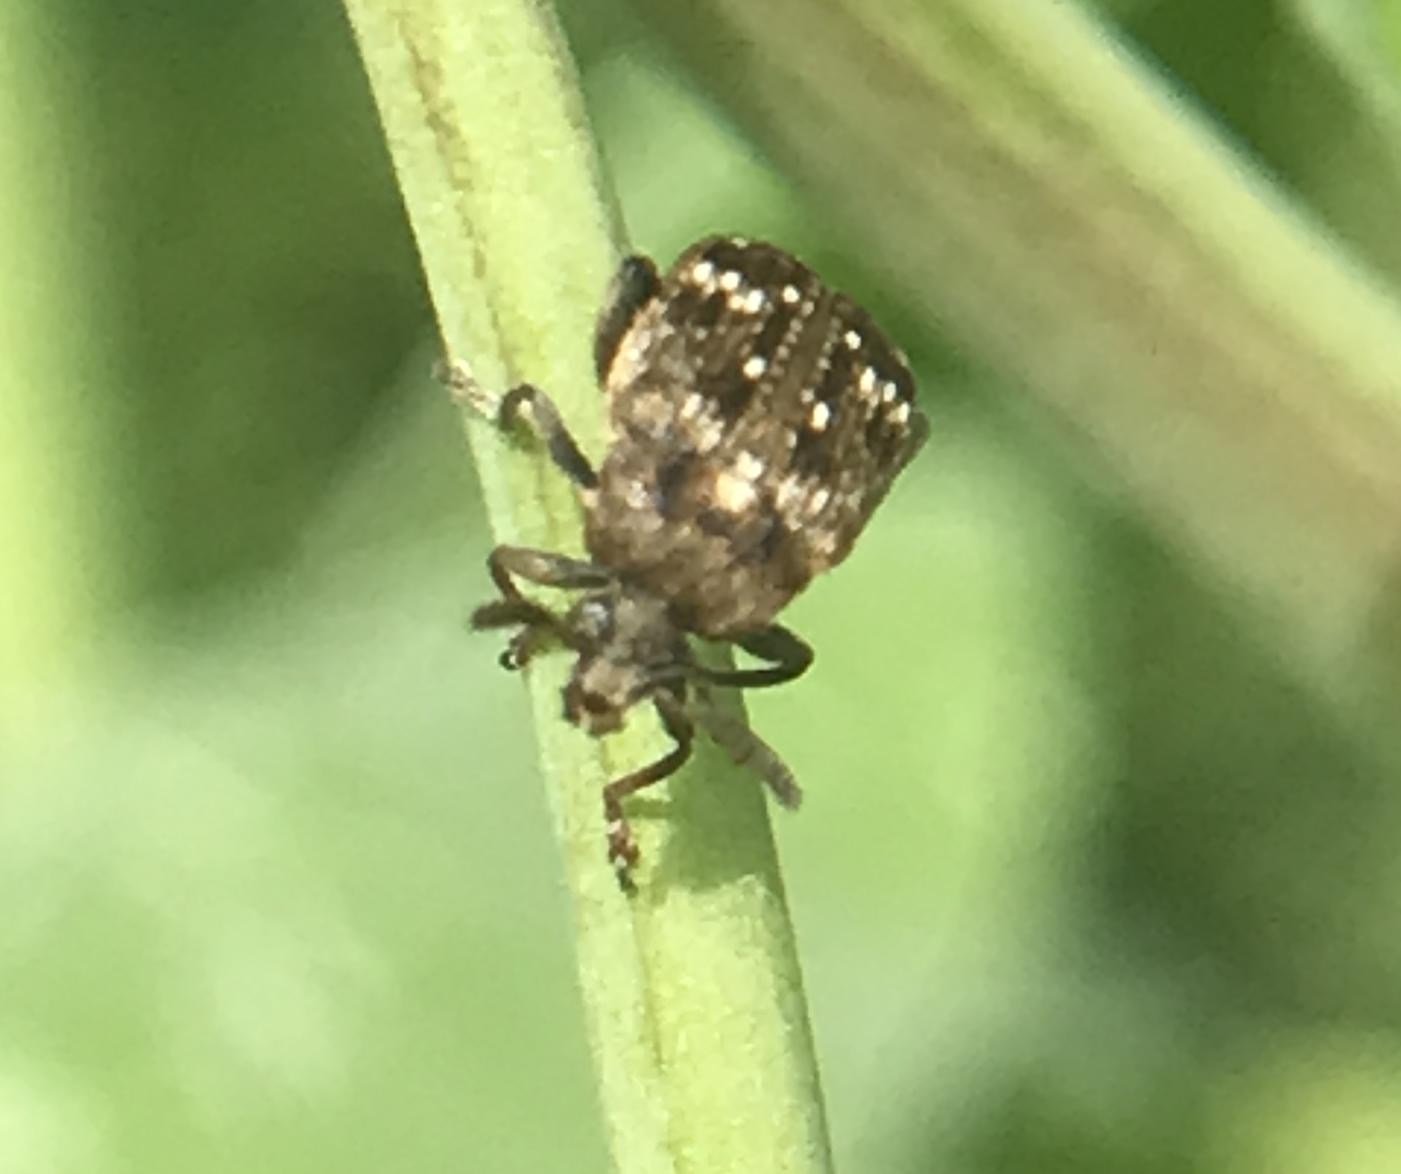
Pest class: pea_weevil